Describe the emotion expressed in this image:  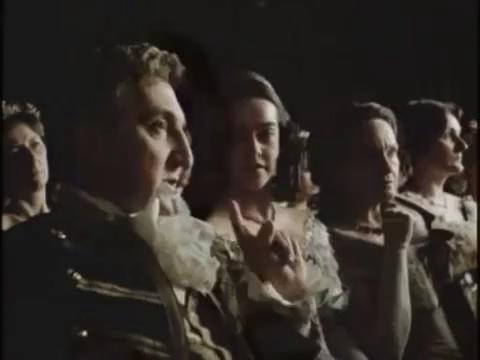
This person displays Suffering, valence and arousal with low intensity.